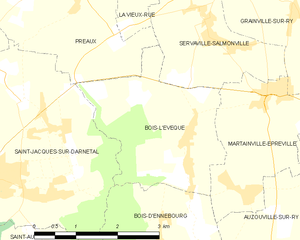
Carte des communes françaises Bois-l'Évêque